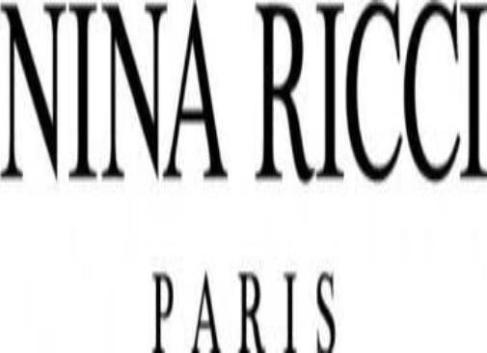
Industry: Clothes